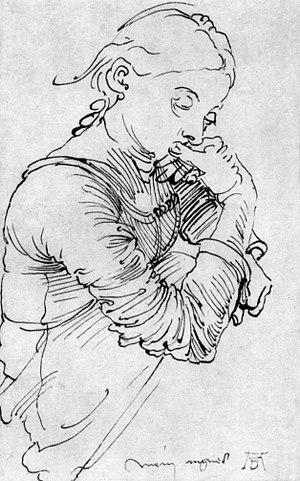
Agnes Dürer, née Agnes Frey, née en 1475 à Nuremberg et morte le 28 décembre 1539 à Nuremberg, est l'épouse d'Albrecht Dürer.